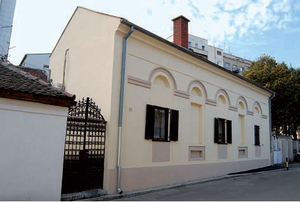
Le quartier du lycée de Dositej, est un quartier de Belgrade, la capitale de la Serbie. Il est situé dans la municipalité de Stari grad. En raison de sa valeur architecturale, notamment des constructions datant des XVIIIᵉ et XIXᵉ siècles, l'ensemble est inscrit sur la liste des entités spatiales historico-culturelles d'importance exceptionnelle de la République de Serbie et sur la liste des biens culturels de la Ville de Belgrade.